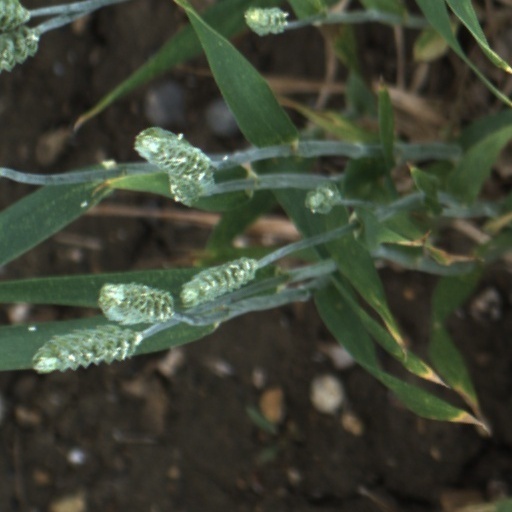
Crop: wheat